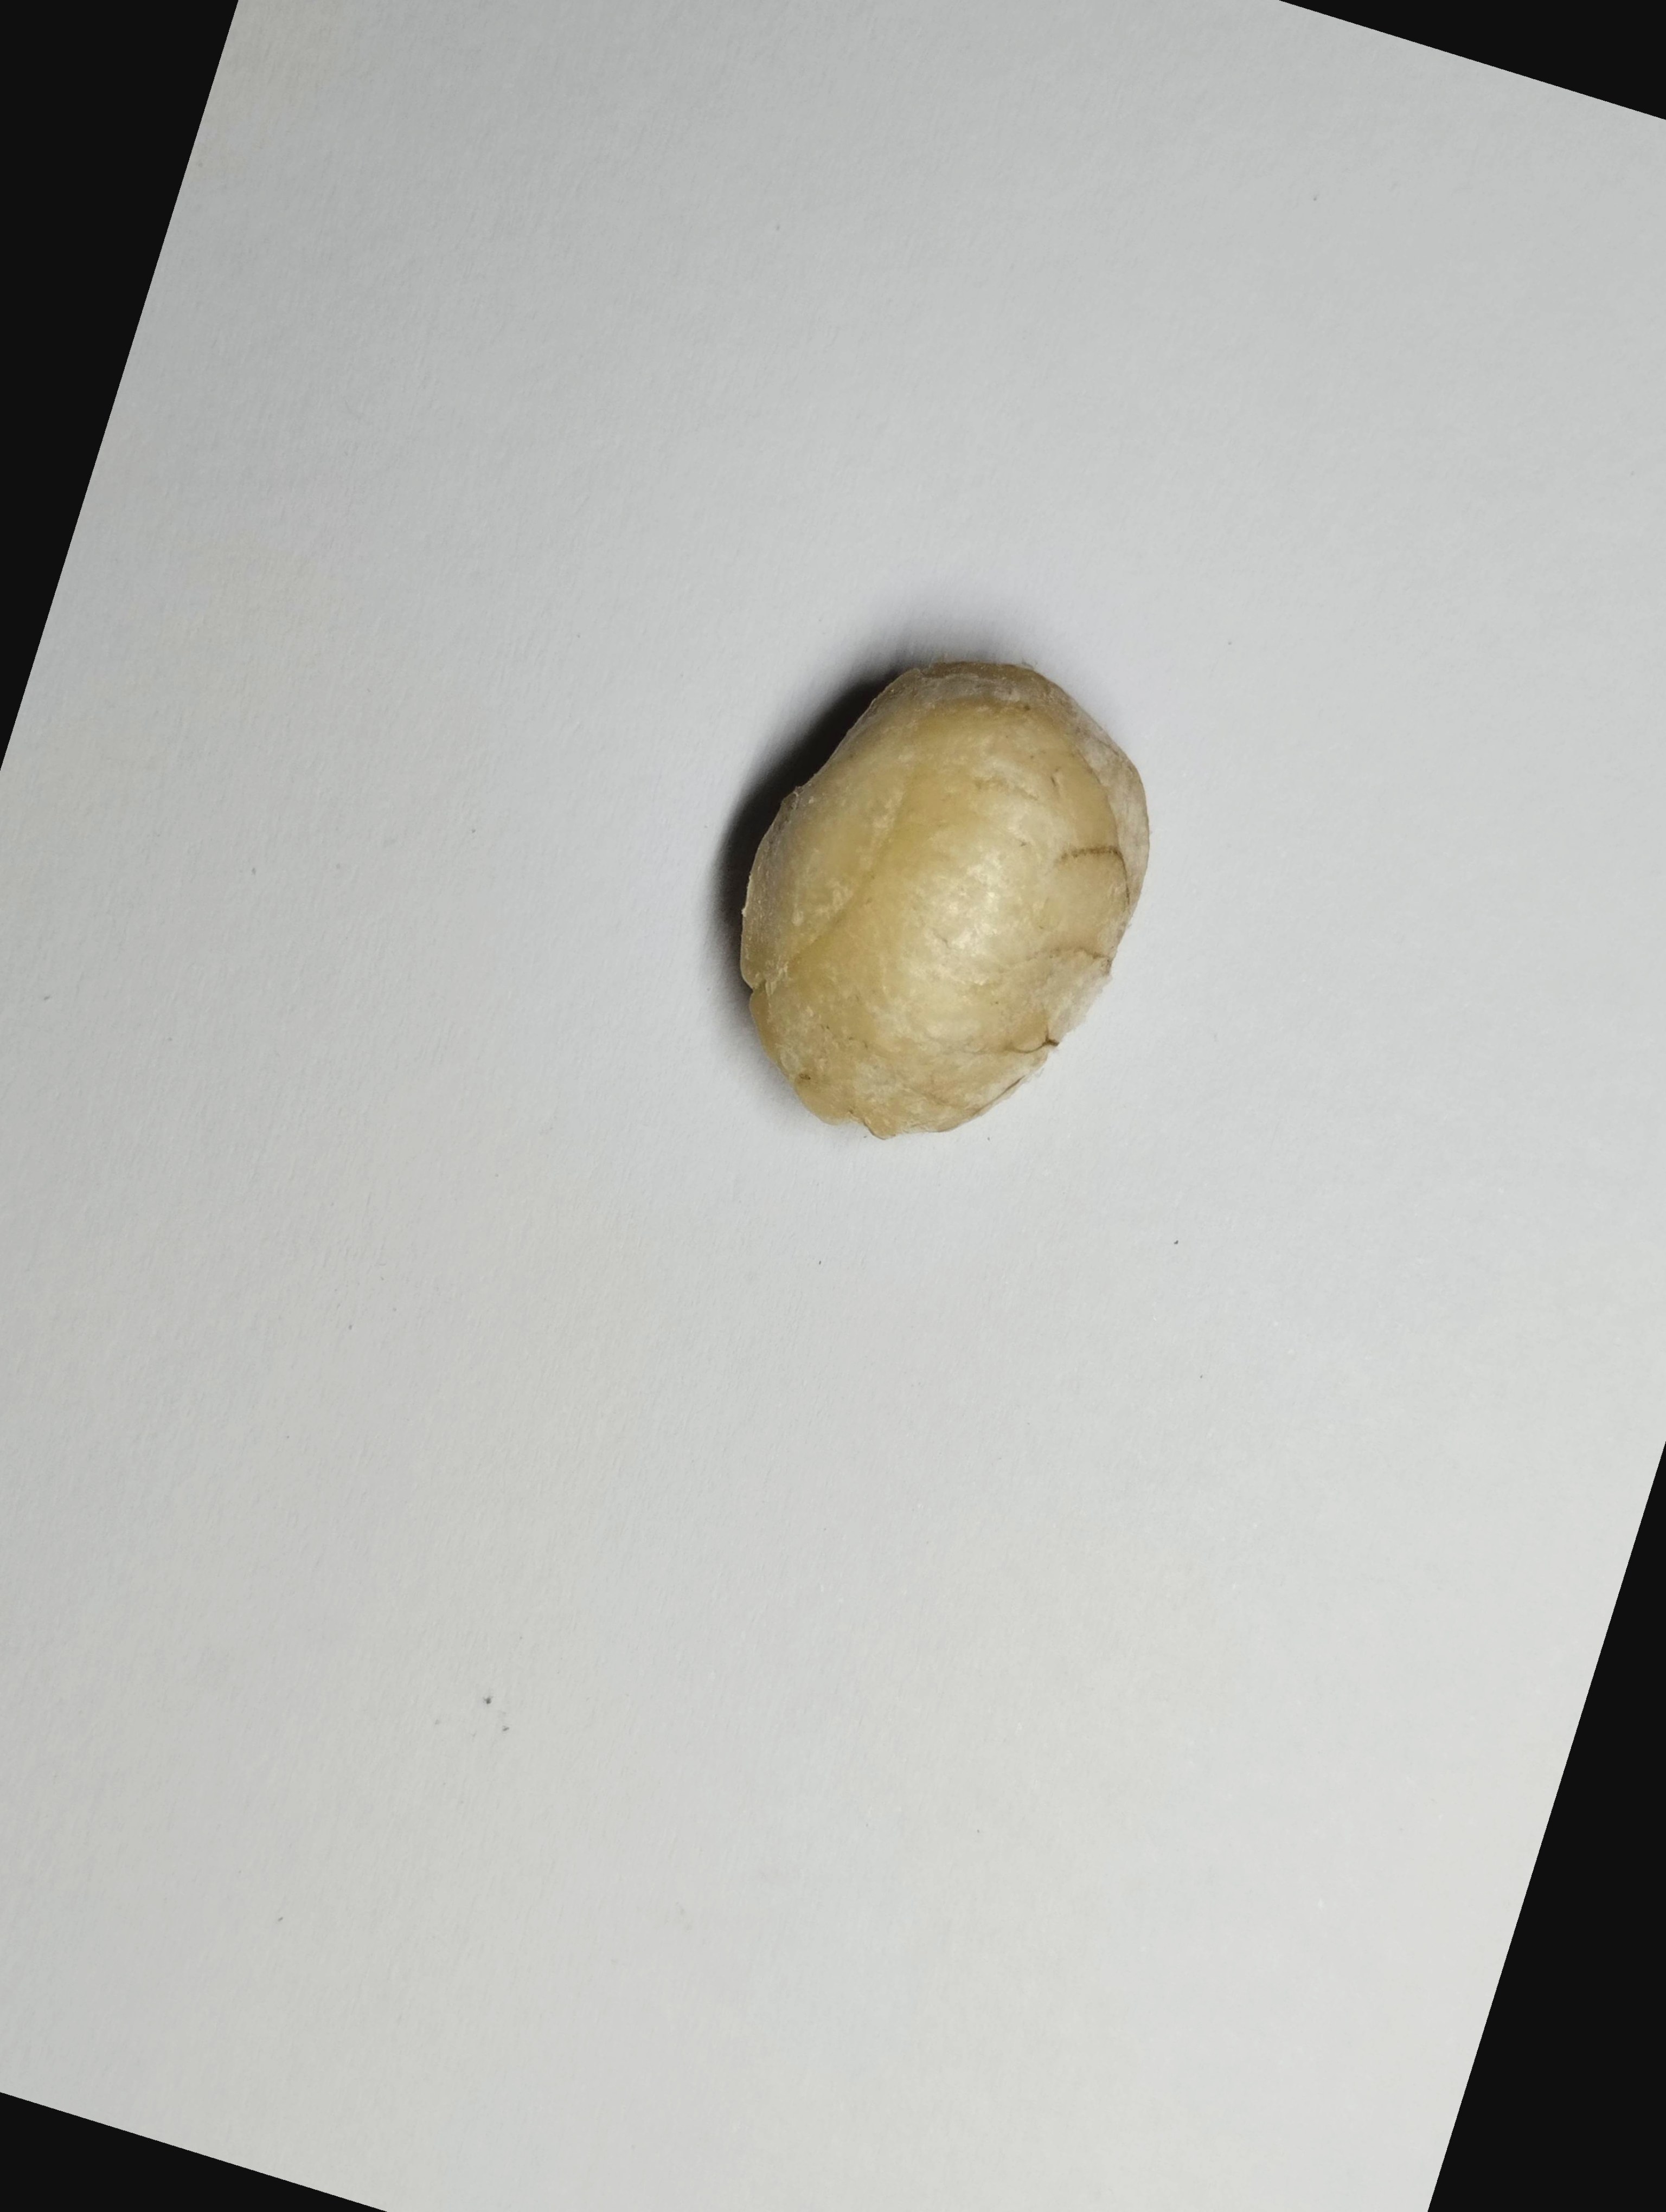
Label: bagus (good seed)